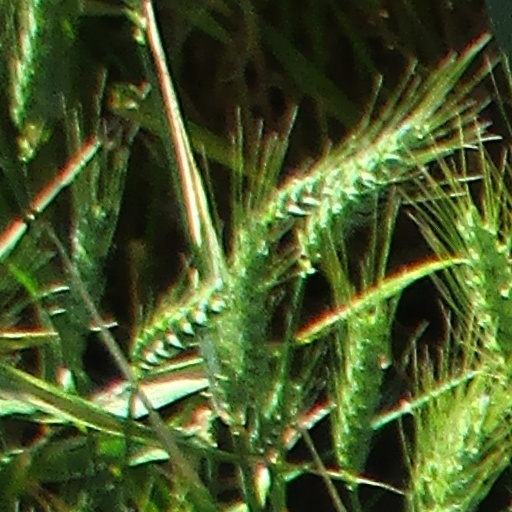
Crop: wheat